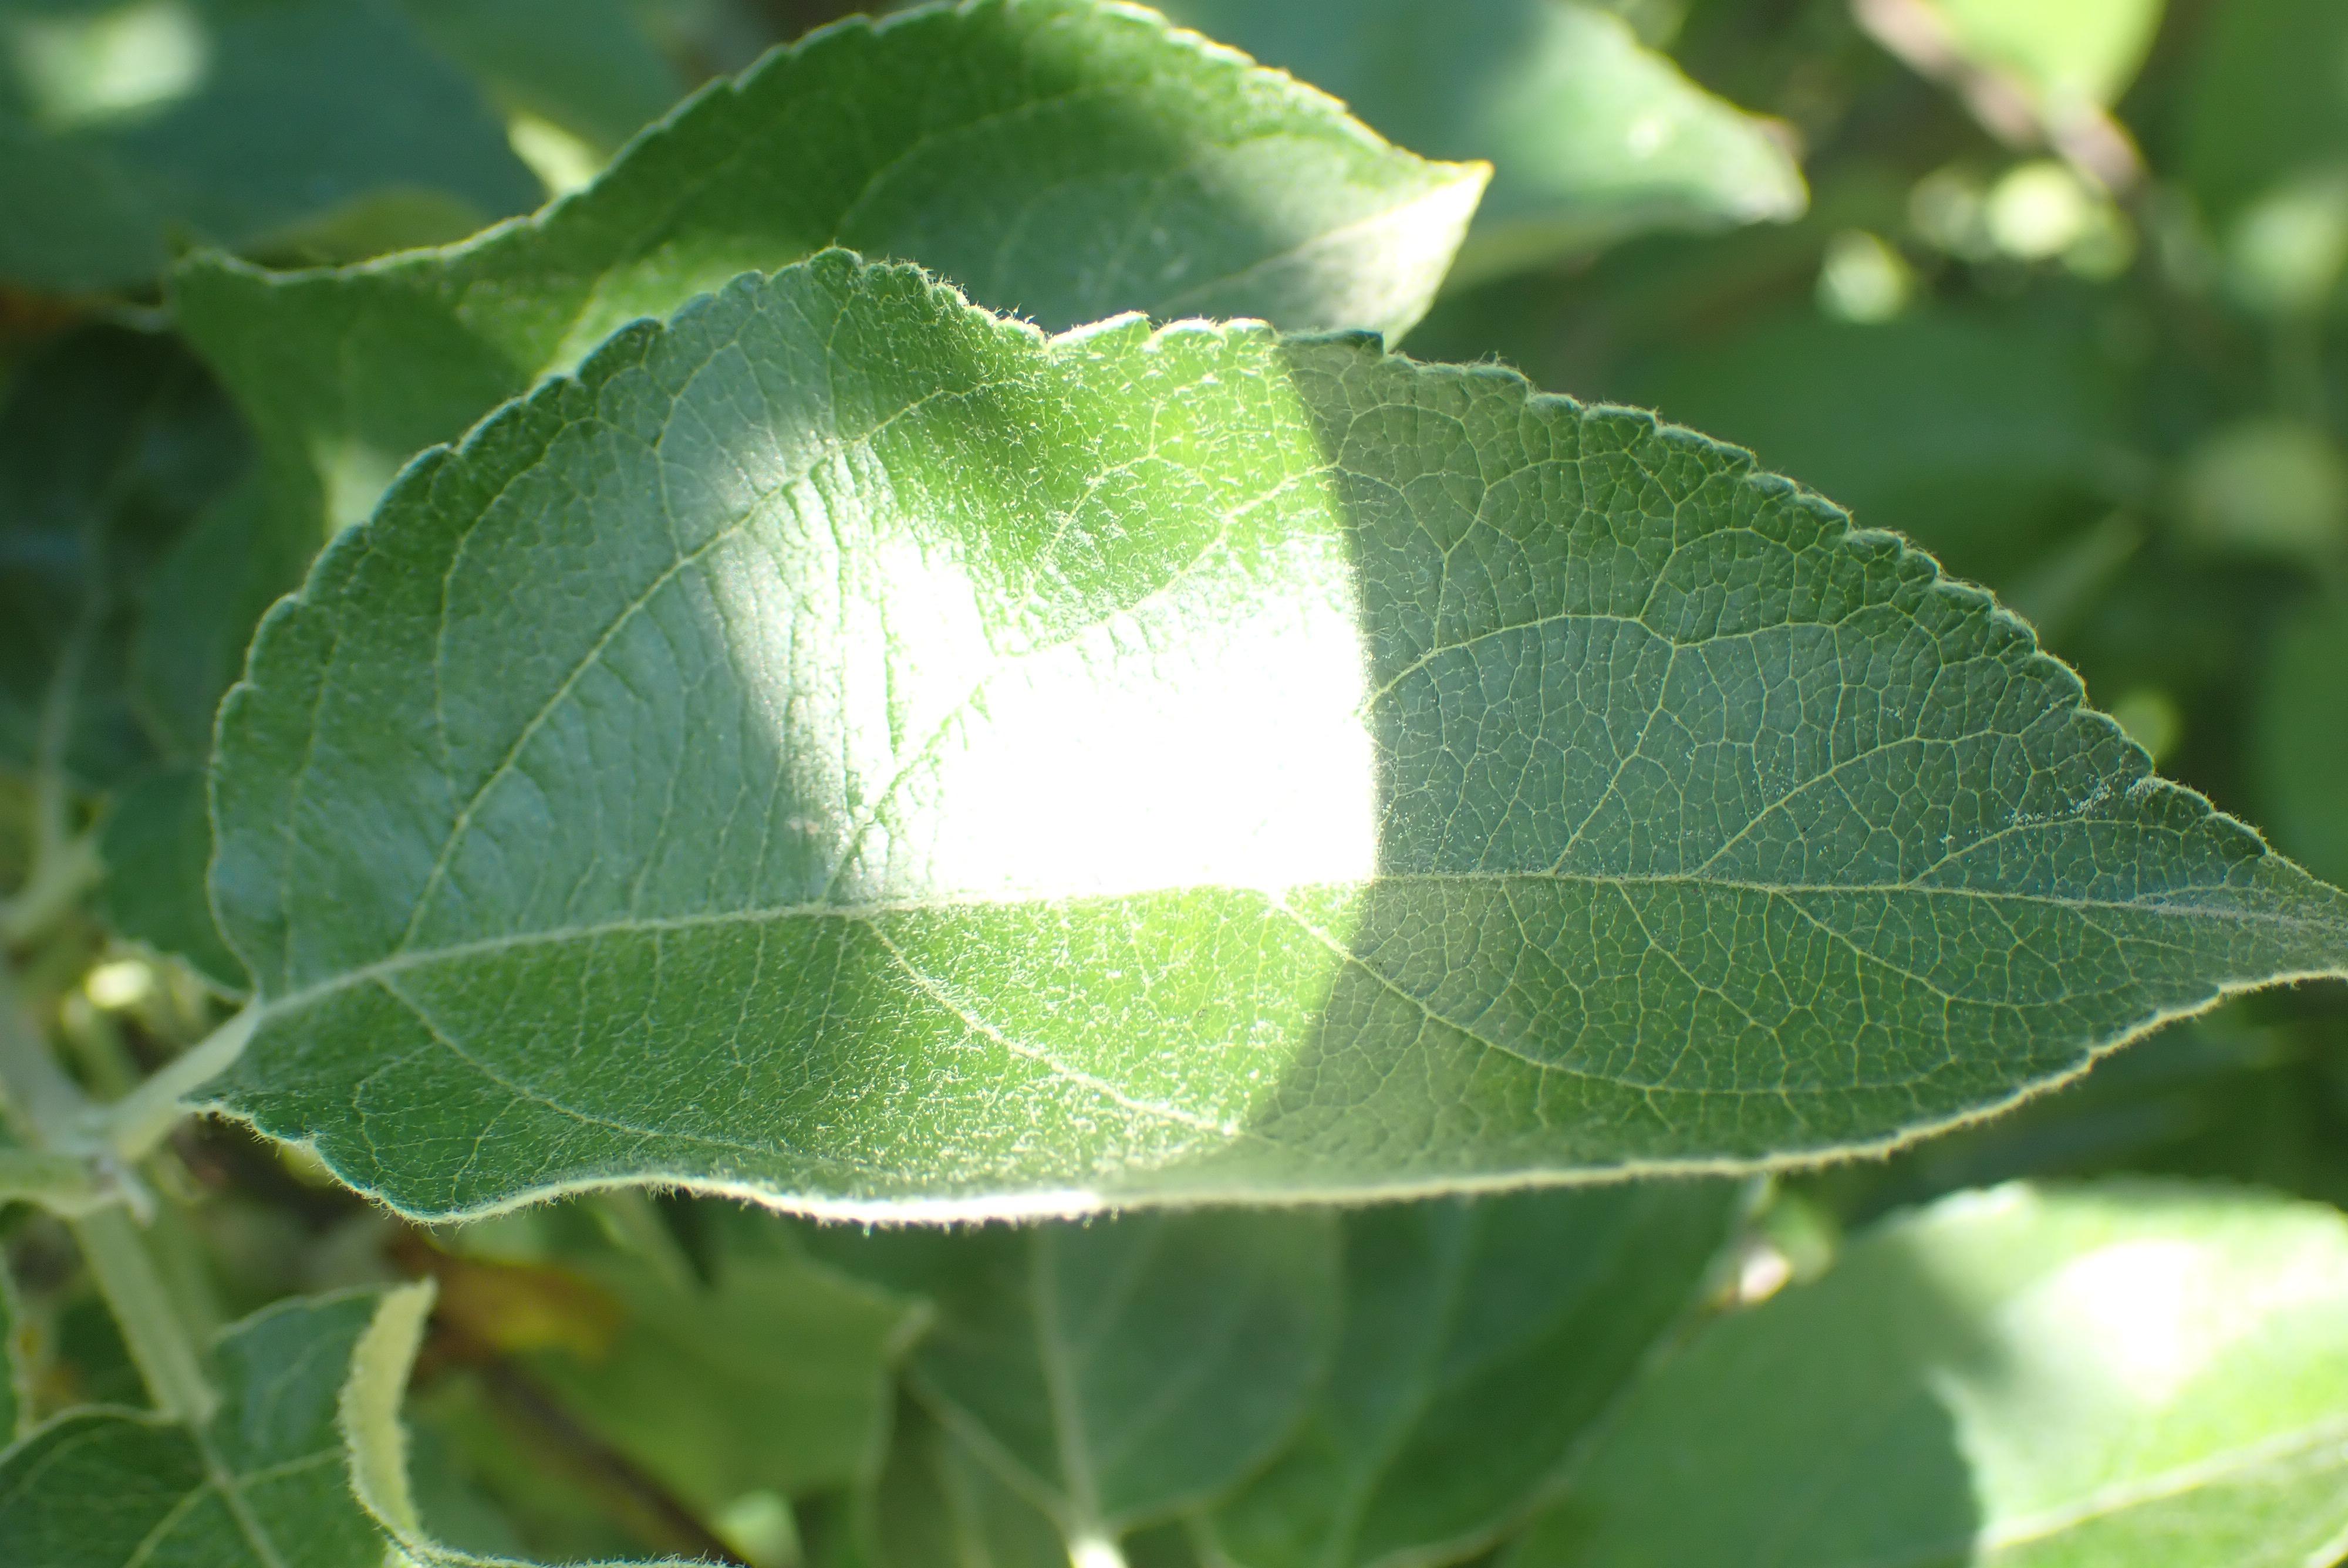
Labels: healthy